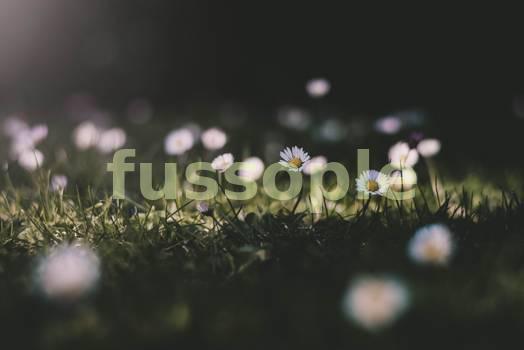
Label: Watermark